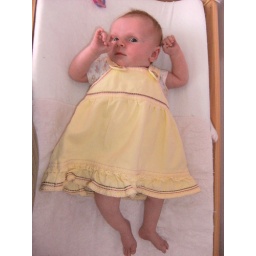
meggy in yellow dress 2